Ossie Solem

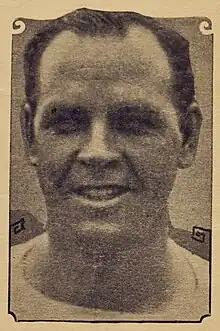
Solem,

Oscar Martin "Ossie" Solem (December 13, 1891 – October 26, 1970) was an American football player, coach of football and basketball, and college athletics administrator. He served as the head football coach at Luther College in Decorah, Iowa (1920), Drake University (1921–1931), the University of Iowa (1932–1936), Syracuse University (1937–1945), and Springfield College (1946–1957), compiling a career college football record of 162–117–20. From 1913 until 1920, Solem was the head coach of the Minneapolis Marines, prior to that team's entry into the National Football League (NFL). During his time with the Marines, Solem introduced the team to the single-wing formation, developed by the famed coach, Pop Warner, and used by the University of Minnesota, where Solem had played football. Solem was also the head basketball coach at Drake University for four seasons, from 1921 to 1925, tallying a mark of 37–31.